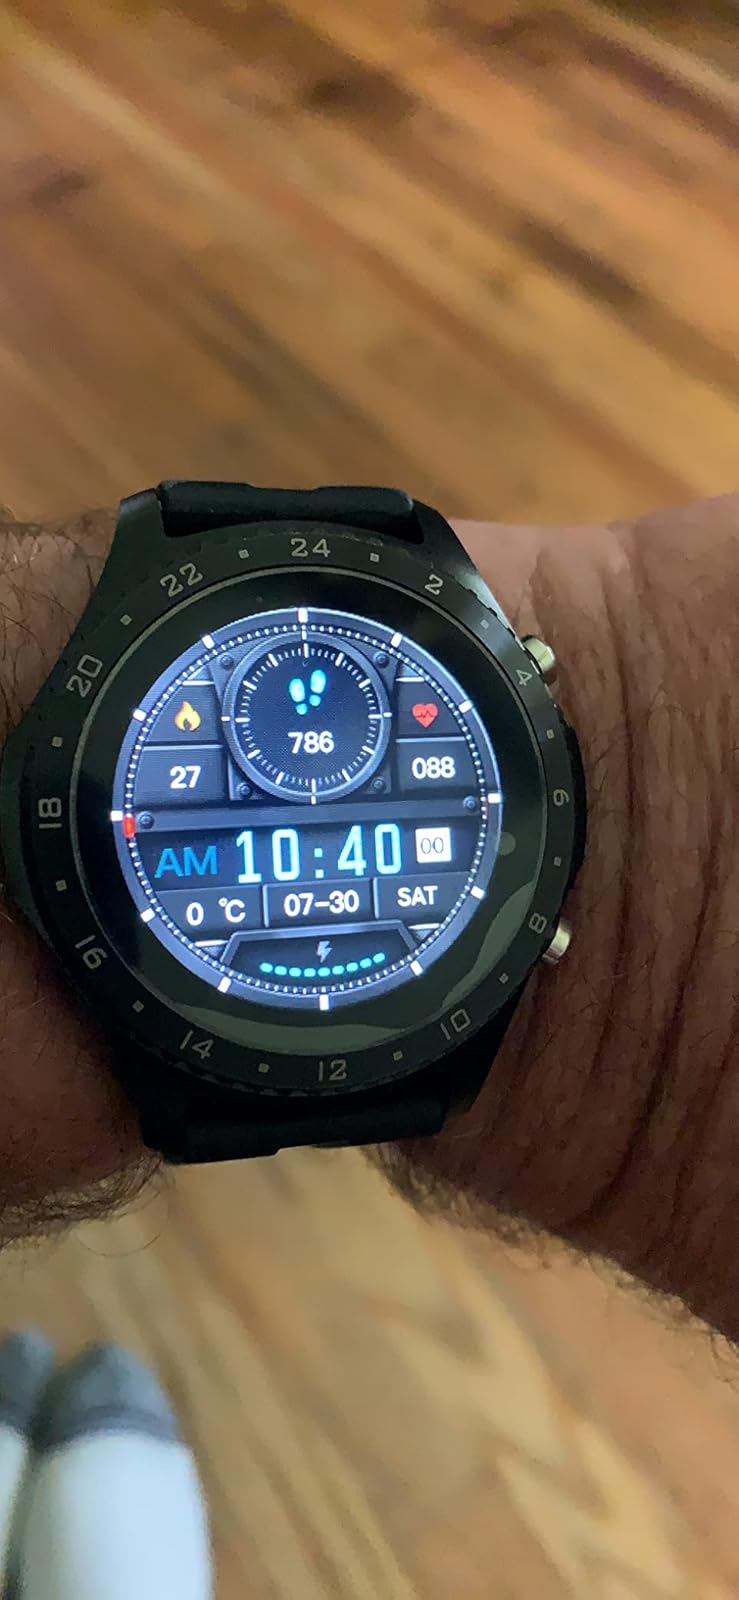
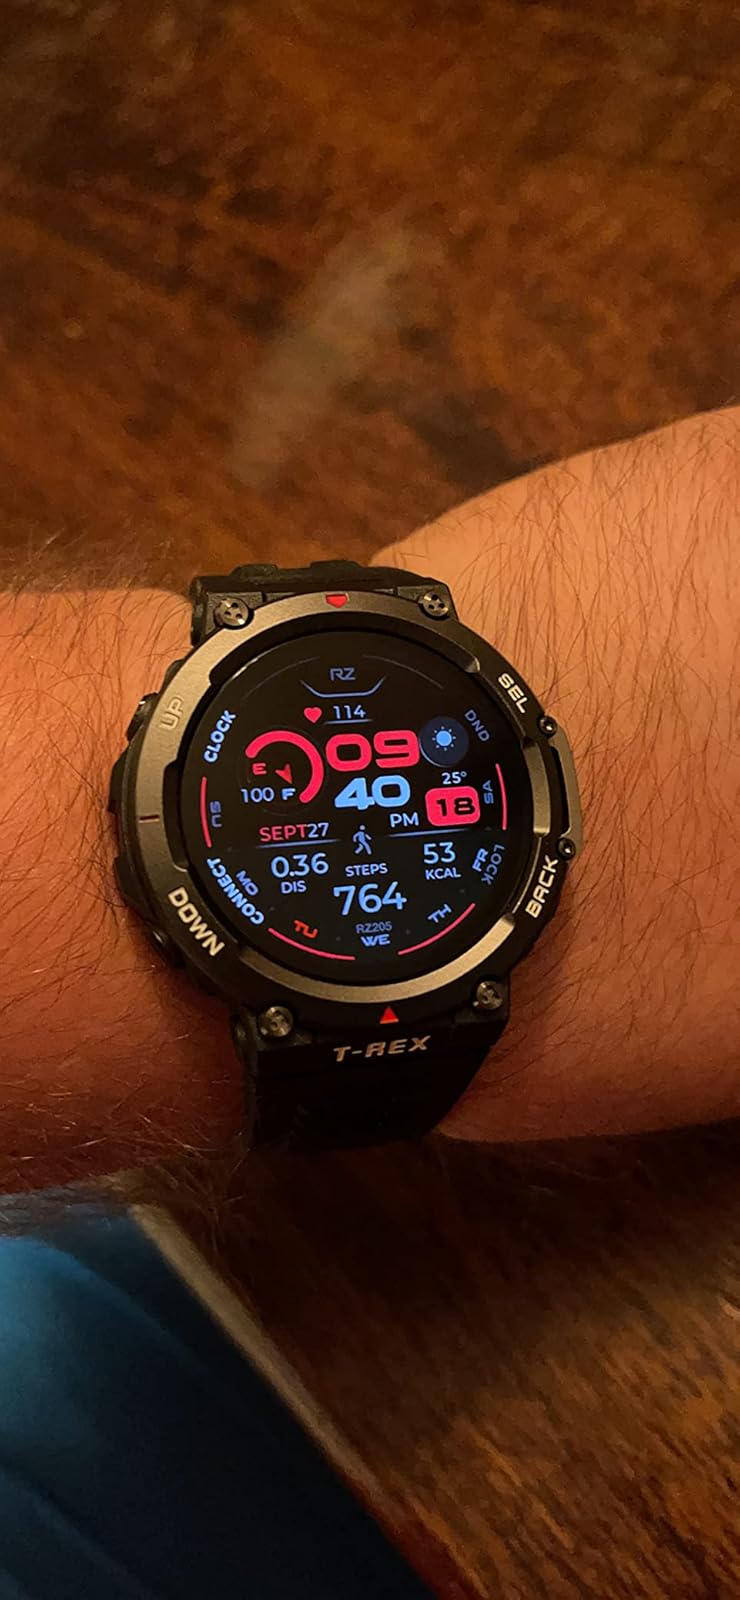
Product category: smartwatch
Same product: no